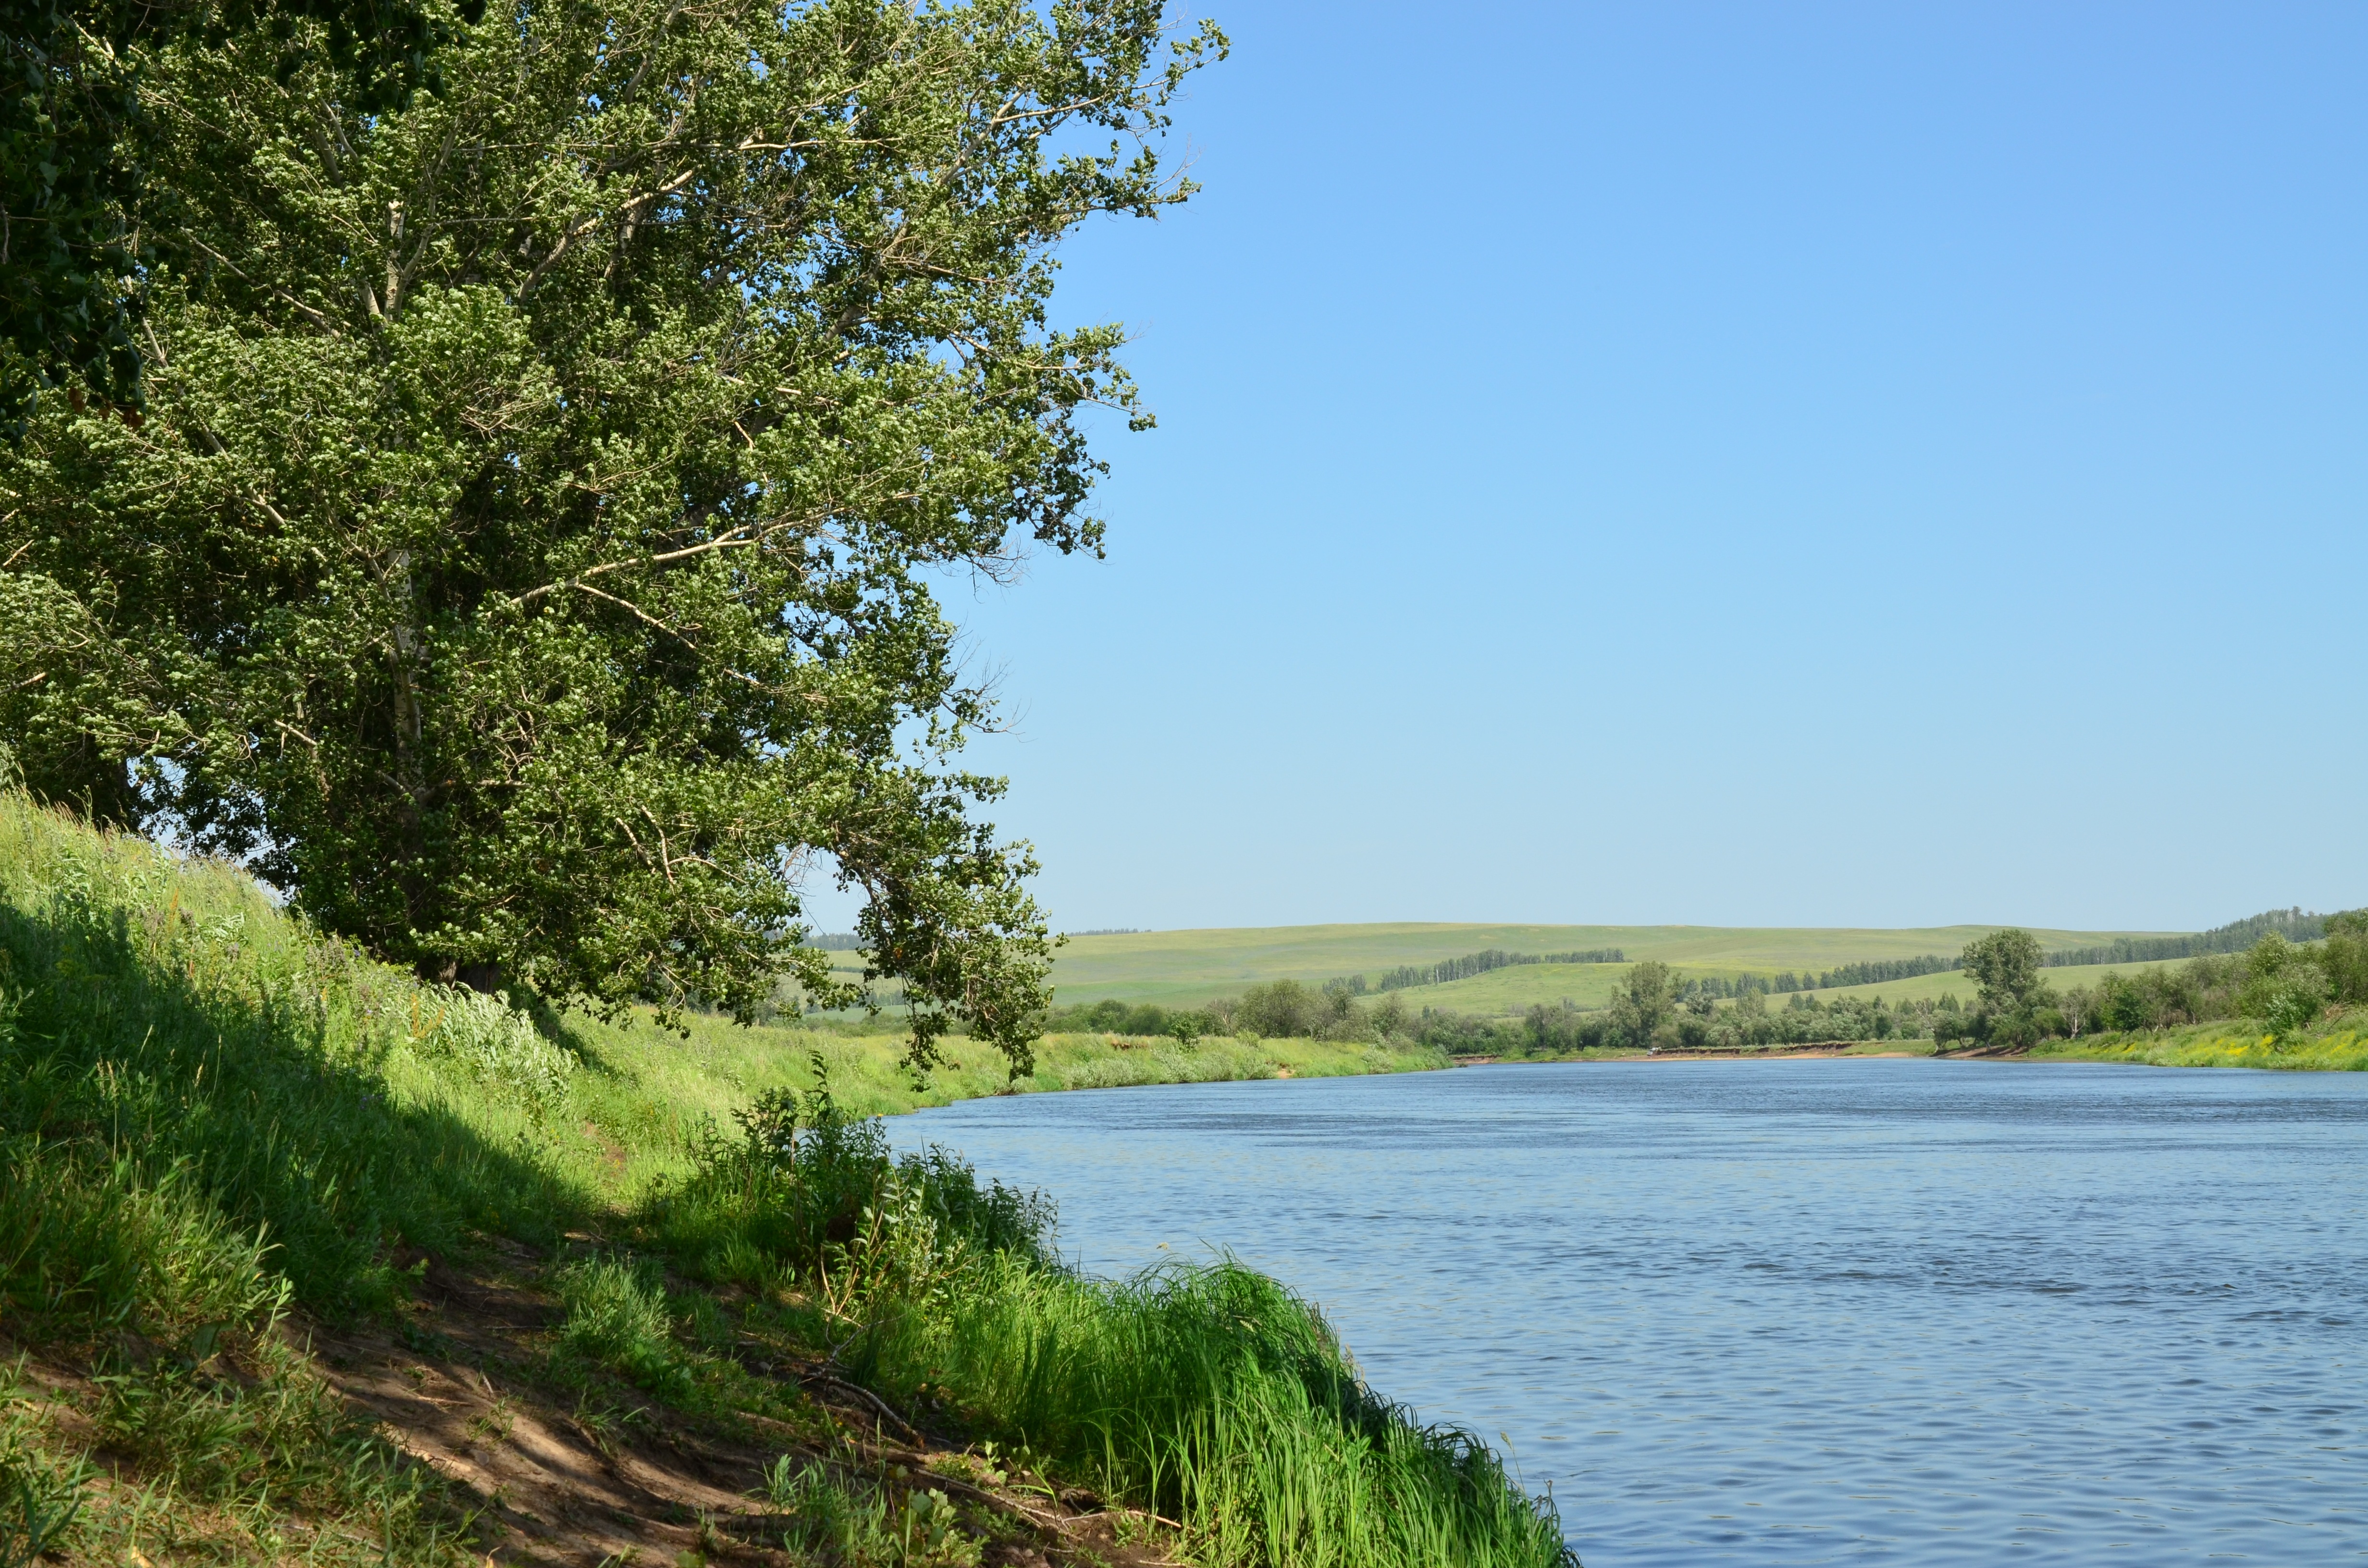
hand, landscape, tree, nature, lake, river, summer, pond, reservoir, waterway, body of water, leaves, wetland, habitat, loch, ecosystem, in the summer time, natural environment